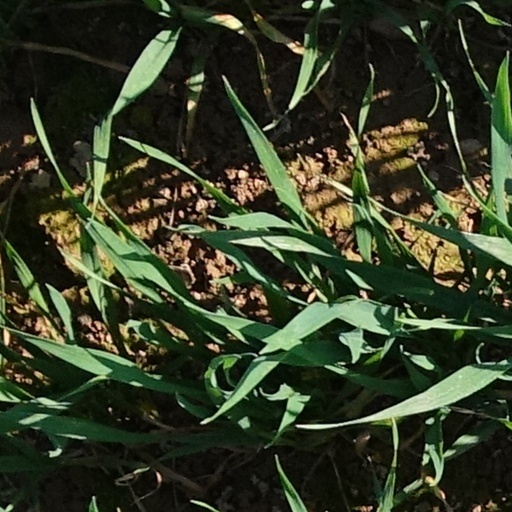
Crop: wheat